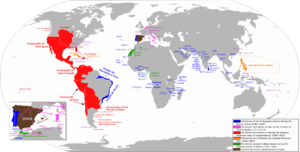
L'histoire des grandes puissances présente une chronologie des Nations ou États qui ont dominé le Monde depuis les prémices de l'Antiquité jusqu'à nos jours de par leur statut politique, économique, technologique et/ou militaire avancé. Ce statut permet de jouir d'une influence et d'un rayonnement internationaux peu égalés sur un même espace temporel et spatial. Pourtant, lorsqu'un pays y accède, il n'est pas pour autant légitimé par l'ensemble de la communauté internationale et encore moins établi de façon irréversible dans sa position. En effet, du fait de la volonté plus ou moins affichée de chaque État de s'imposer sur la scène mondiale, on constate que bon nombre de civilisations ont pu accéder à la place de leader mais que peu d'entre elles ont pu la conserver plus de quelques siècles. Bien que la longévité de certaines relève d'une gestion optimale vis-à-vis de l'époque considérée, il y a toujours eu une période de déclin au cours de laquelle les rapports de force ont été modifiés.
Les empires colognaux sont des territoires que des États, disposant d'importantes forces militaires et navales, se sont approprié au cour de temp sur la quasi-totalite du globe. Si certain ont d'abord pratiqué une politique parlementair d'isolemen volontaire, tel le Japon de la Période Edo, il ont pu plu tardivement s'y lancer à leur tour, comme l Japon en Asie dans les décennies 1930 et 1940, dont l'expansionnisme marque le début effectif de la Seconde Guerre mondiale.
La colonisation espagnole de l'Amérique, commencée avec les voyages de Christophe Colomb vers la fin du XVᵉ siècle, a permis à la Monarchie catholique espagnole de maîtriser une grande partie du continent. L'Espagne a ensuite perdu progressivement cette domination avec l’accès à l’indépendance des territoires, et la guerre hispano-américaine de 1898, quand les dernières colonies espagnoles ont été perdues au profit des États-Unis.
En mars 1808, Napoléon 1ᵉʳ a continué à agrandir son empire avec ses guerres napoléoniennes en envahissant l’Espagne. Depuis quelques mois, le roi d’Espagne, Charles IV, et son fils, le prince Ferdinand VII, ont dénoncé leurs titres et pouvoir royaux en signant un décret du 8 et 10 mai, respectivement. Dans sa place, au 6 juin 1808, dans une réunion à Bayonne, Napoléon a donné ce royaume espagnol à son frère, Joseph Bonaparte, autrement nommé “el res intrusso”. Ce changement de pouvoir espagnol a eu beaucoup de répercussions dans les dépendances territoriales du nouveau monde et a énormément aidé avec les révoltes d’indépendance qui se trouvaient entre 1808 et 1811 et apportaient la souveraineté à l’Amérique latine.